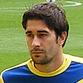
Age: 29